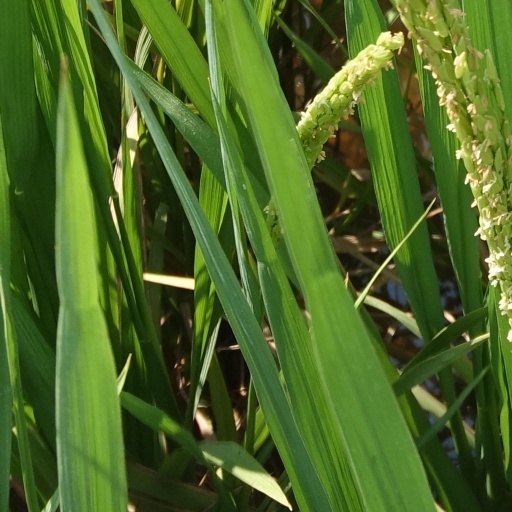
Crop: rice